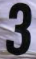
Number: 3